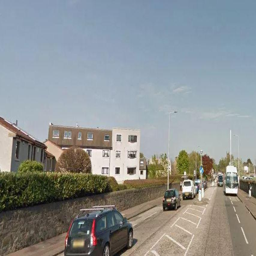
man and a child were treated in hospital after the blaze